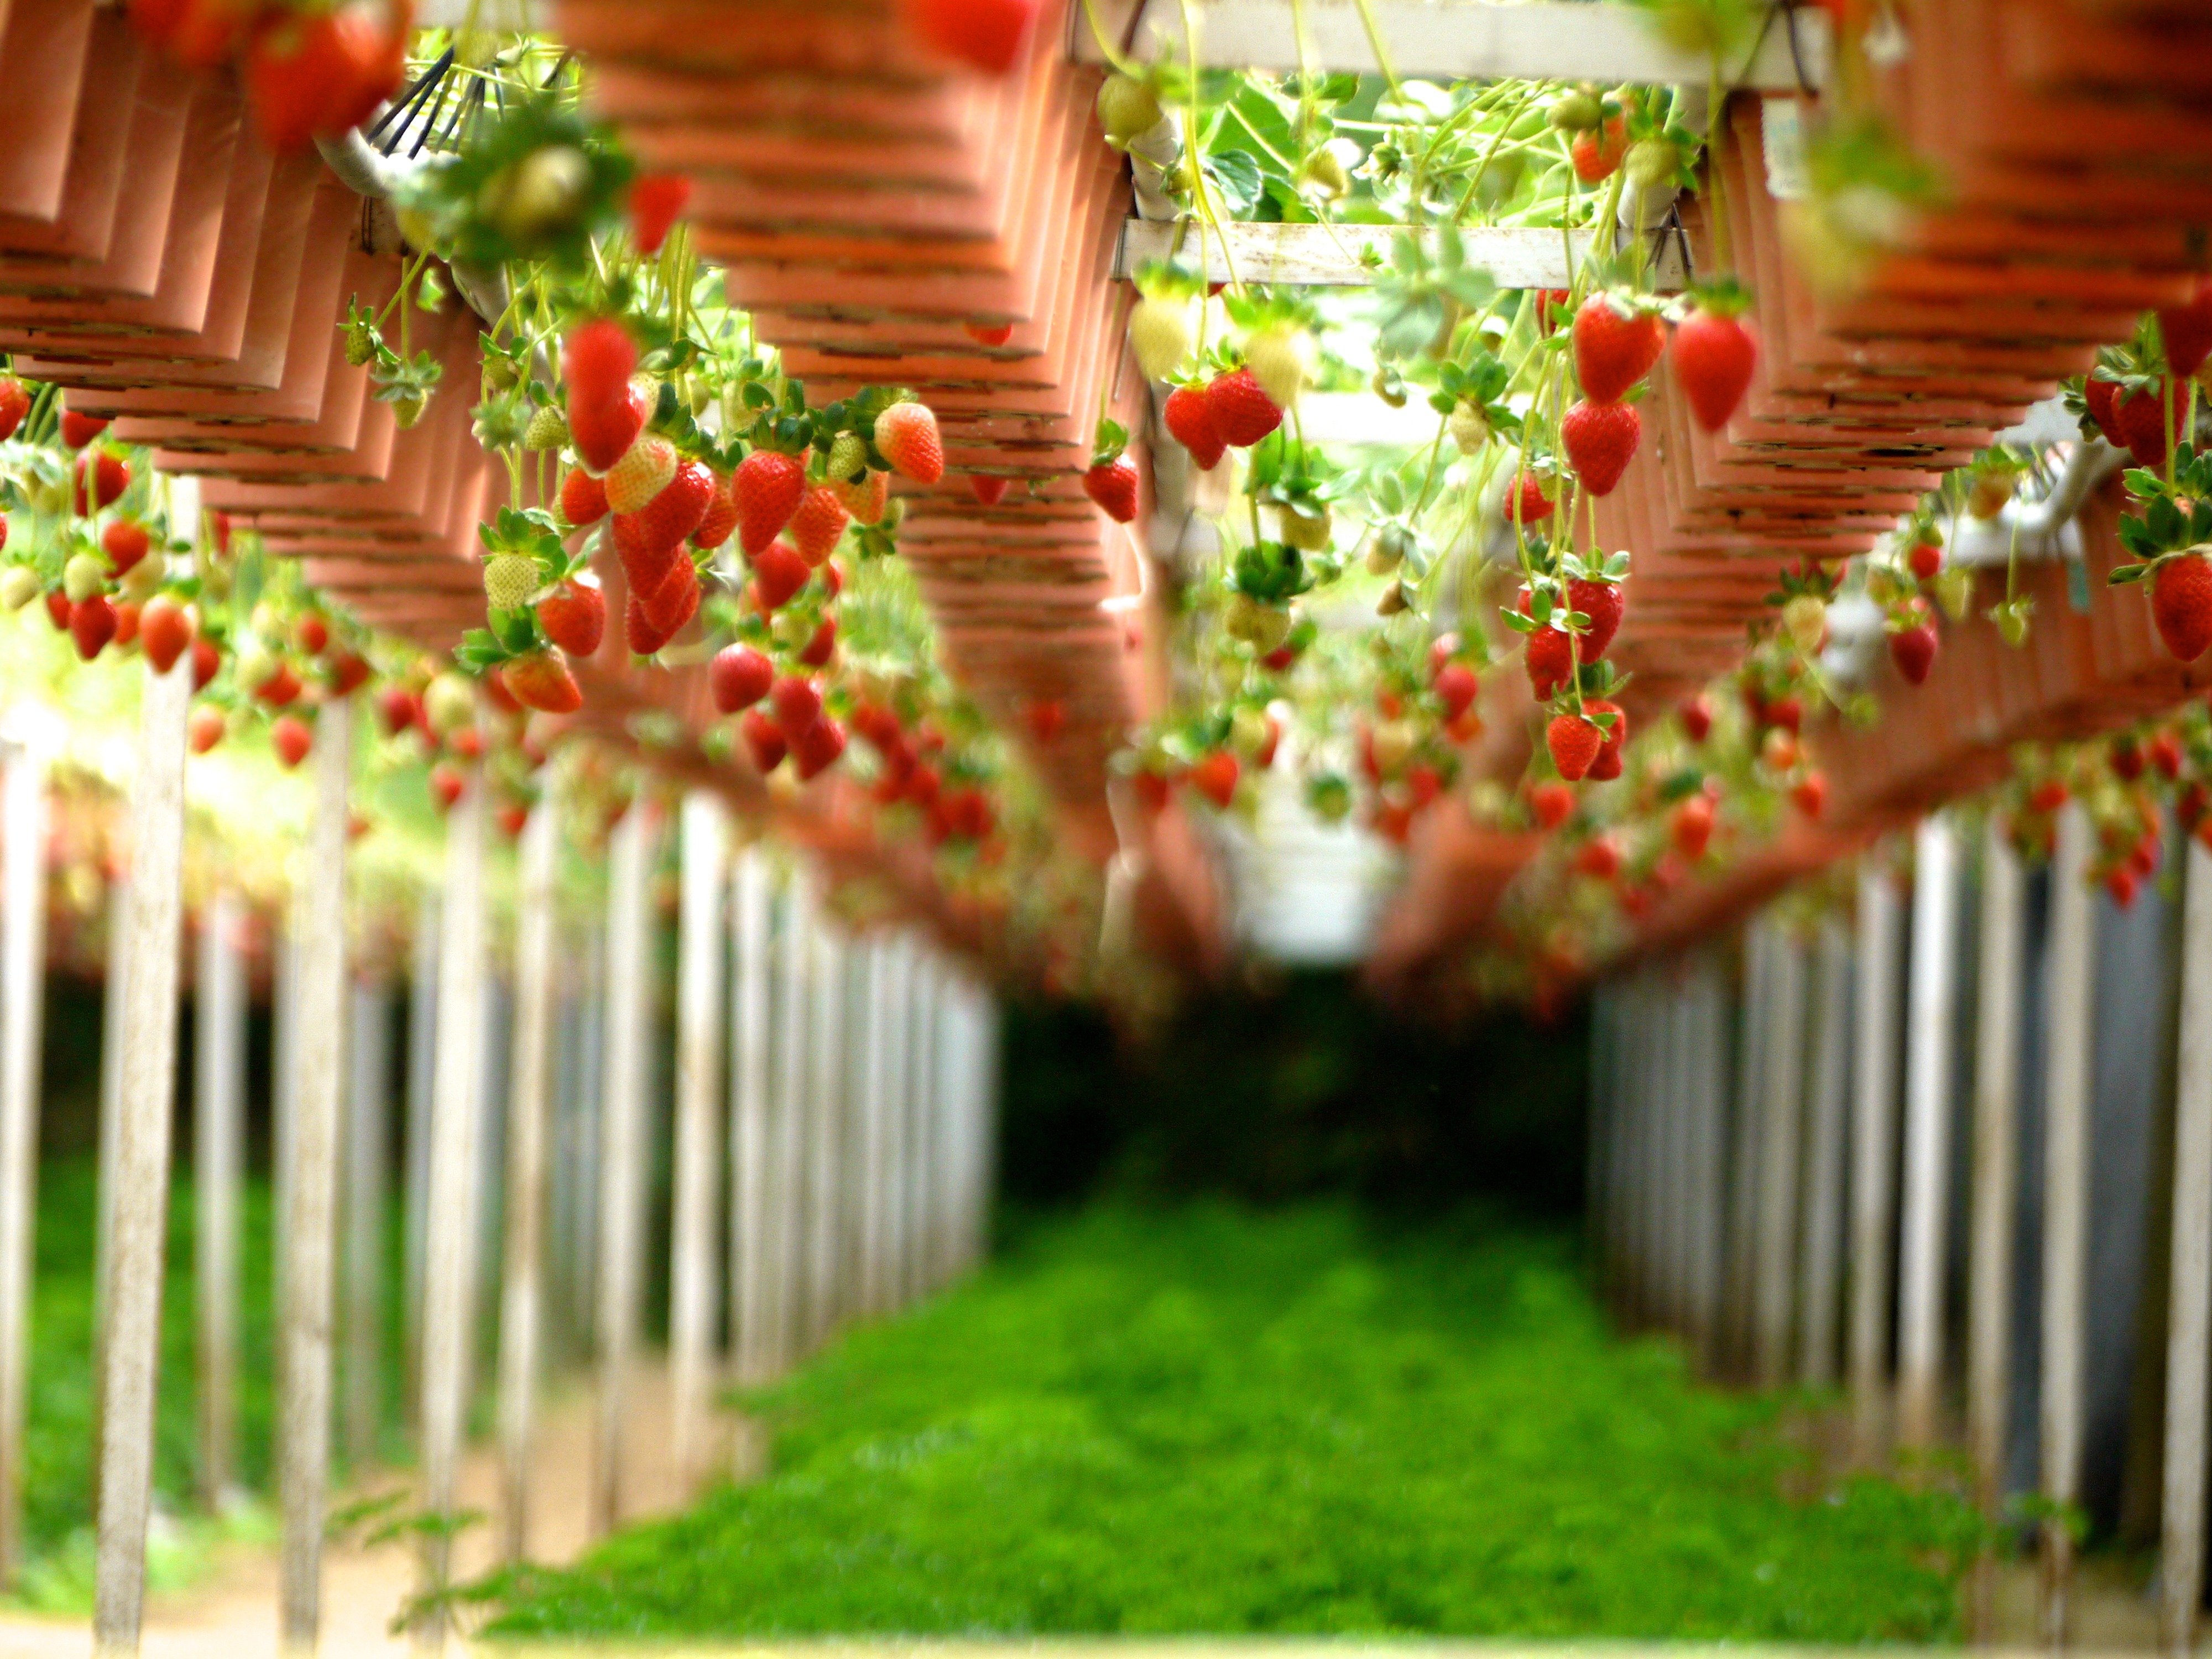
growth, sweet, flower, green, red, farming, harvest, natural, fresh, climbing, colorful, agriculture, garden, pink, healthy, delicious, strawberry, plants, greenery, cultivation, aisle, vines, farms, gardening, bright, climbers, growing, fruits, foods, gardens, plantations, edible, floristry, sour, nutritious, fruiting, floral design, flower arranging, stawberries, vegetations